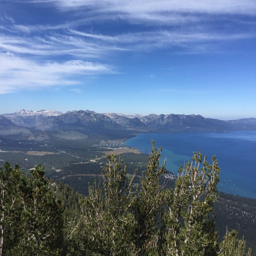
taken as we were heading up to take a gondola ride .